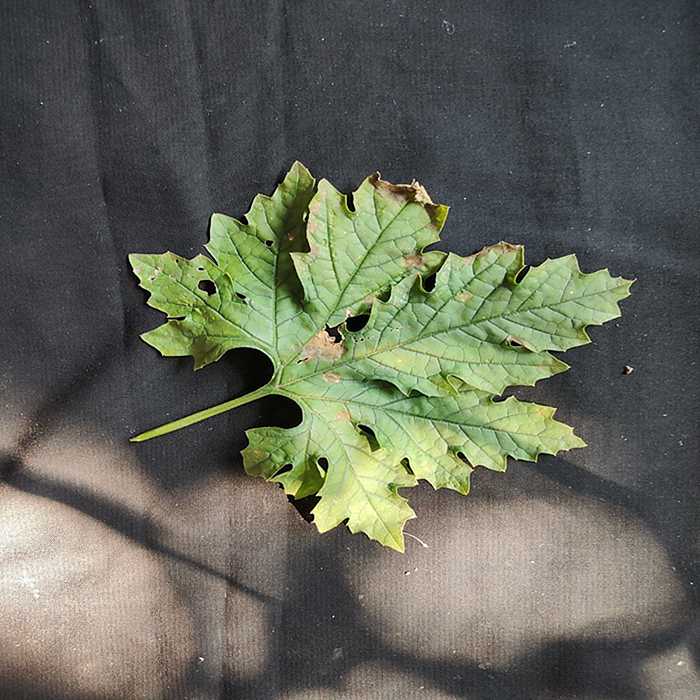
Plant: Bitter Gourd
Label: Downey mildew